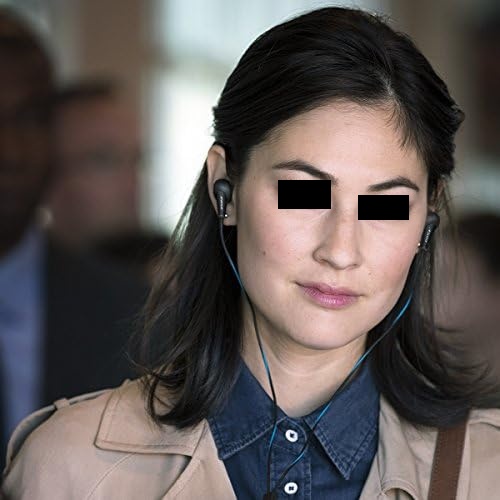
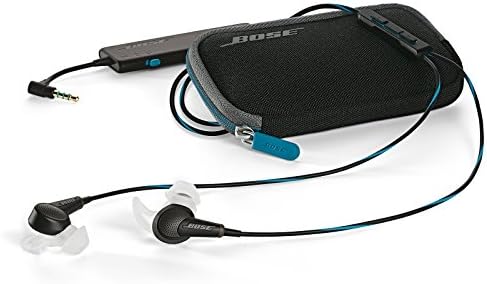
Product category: headphones
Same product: yes